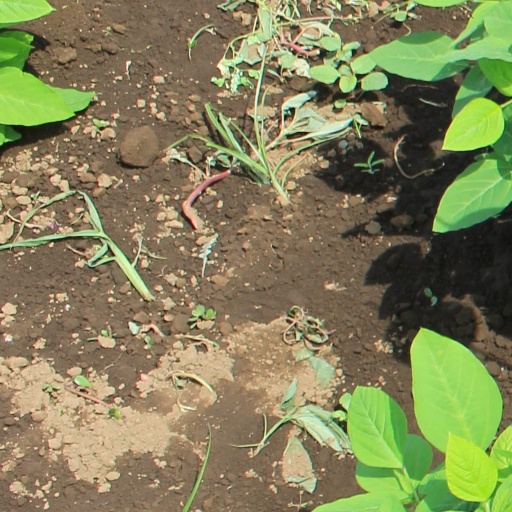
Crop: soybean